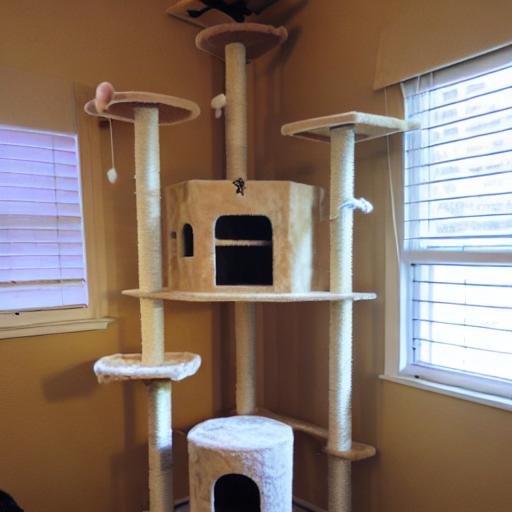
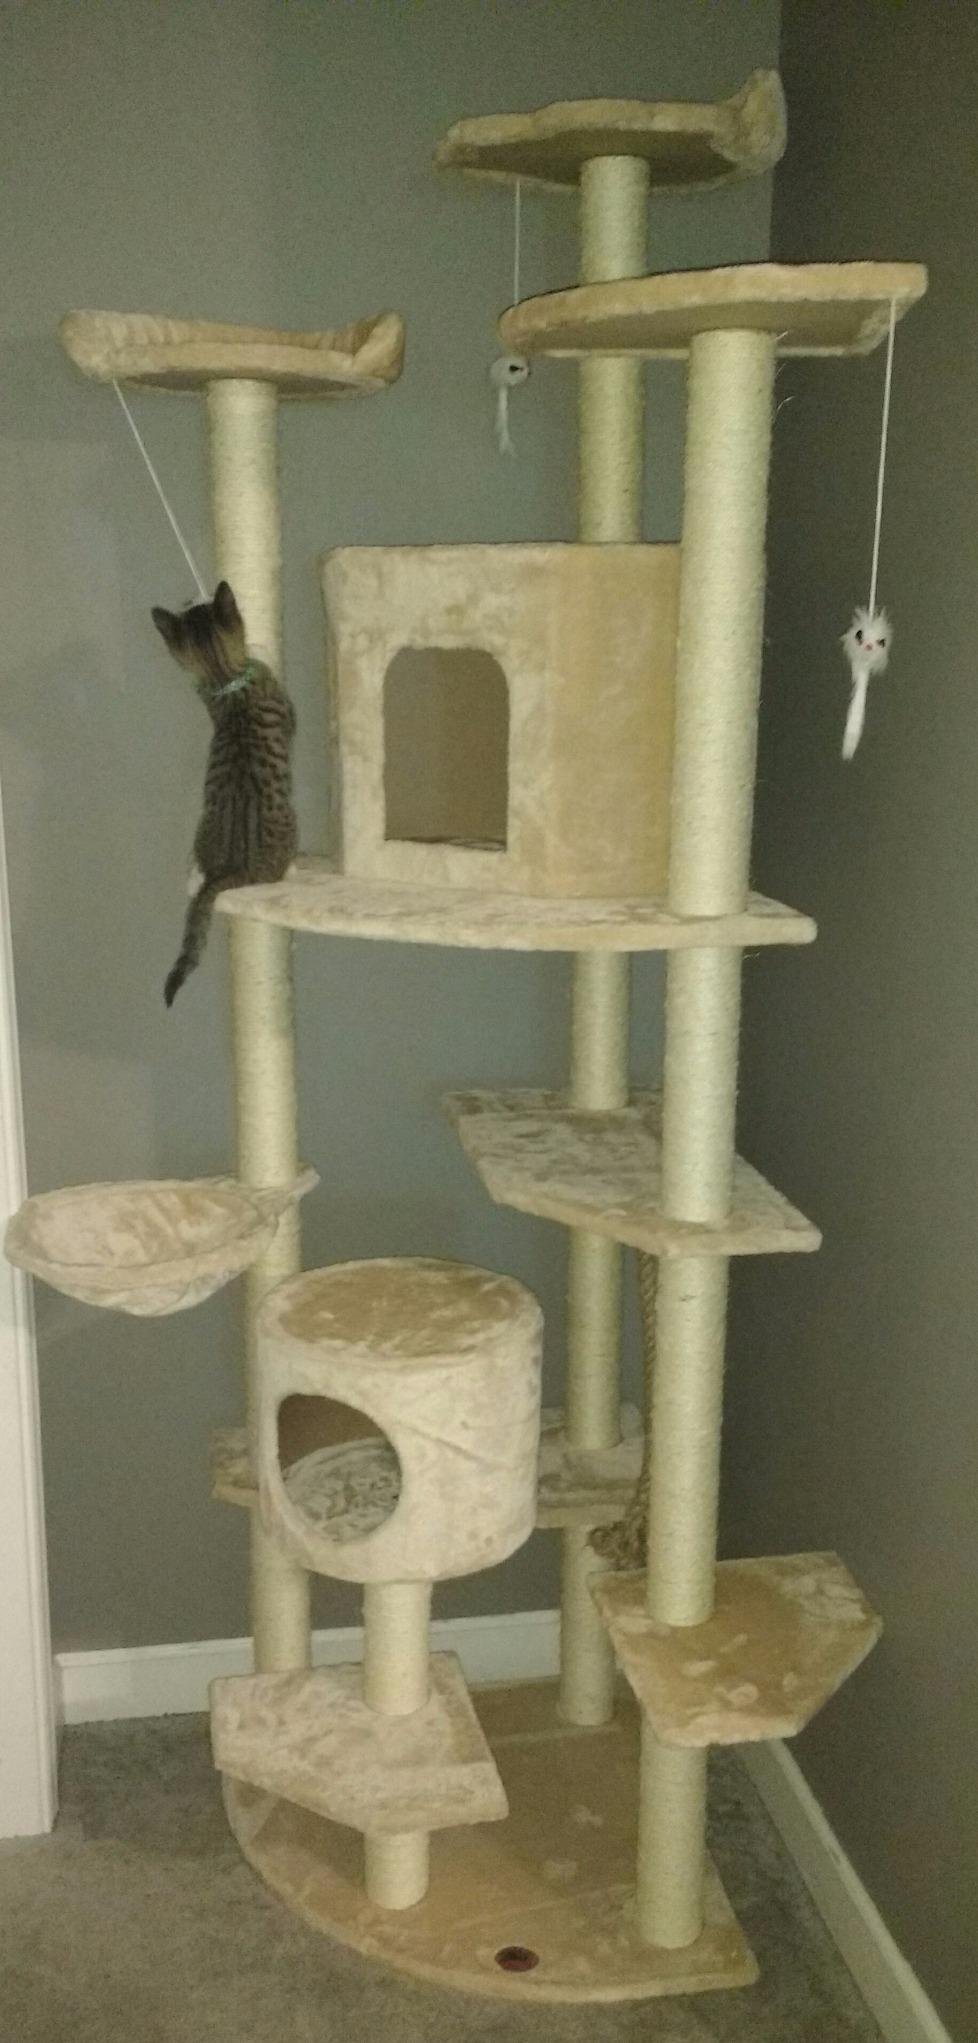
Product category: items_cat tree
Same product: no